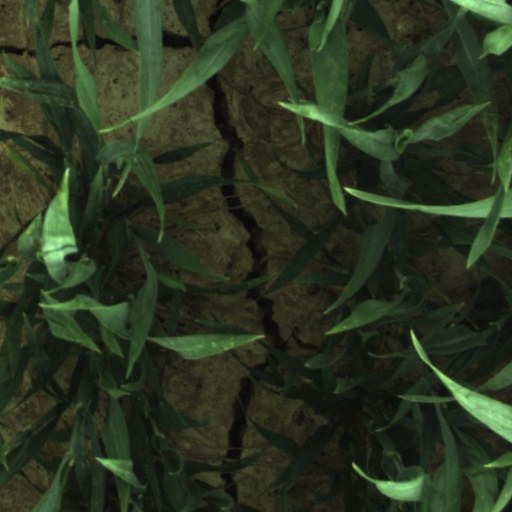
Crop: wheat